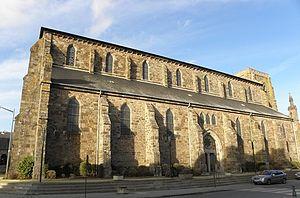
Flanc sud (édifice non orienté) de l'église Saint-Pierre de Pleurtuit (35).